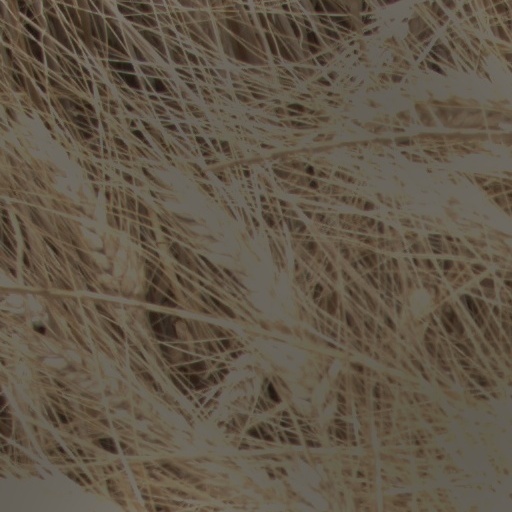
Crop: wheat